Kilcoolaght East ogham stones

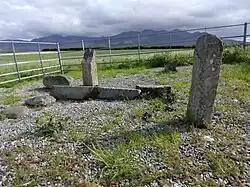
The stones with MacGillycuddy's Reeks in the background

Kilcoolaght East Ogham Stones (CIIC 206–213) are a collection of ogham stones forming a National Monument located in County Kerry, Ireland.